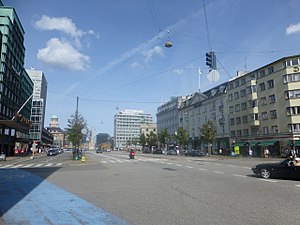
Metropolzonen
Vesterbros Passage set fra Trommesalen mod Rådhuspladsen.
Metropolzonen er et område i København mellem middelalderbyen og Vesterbro. Betegnelsen blev lanceret i 2006 af borgmestrene Ritt Bjerregaard og Klaus Bondam.